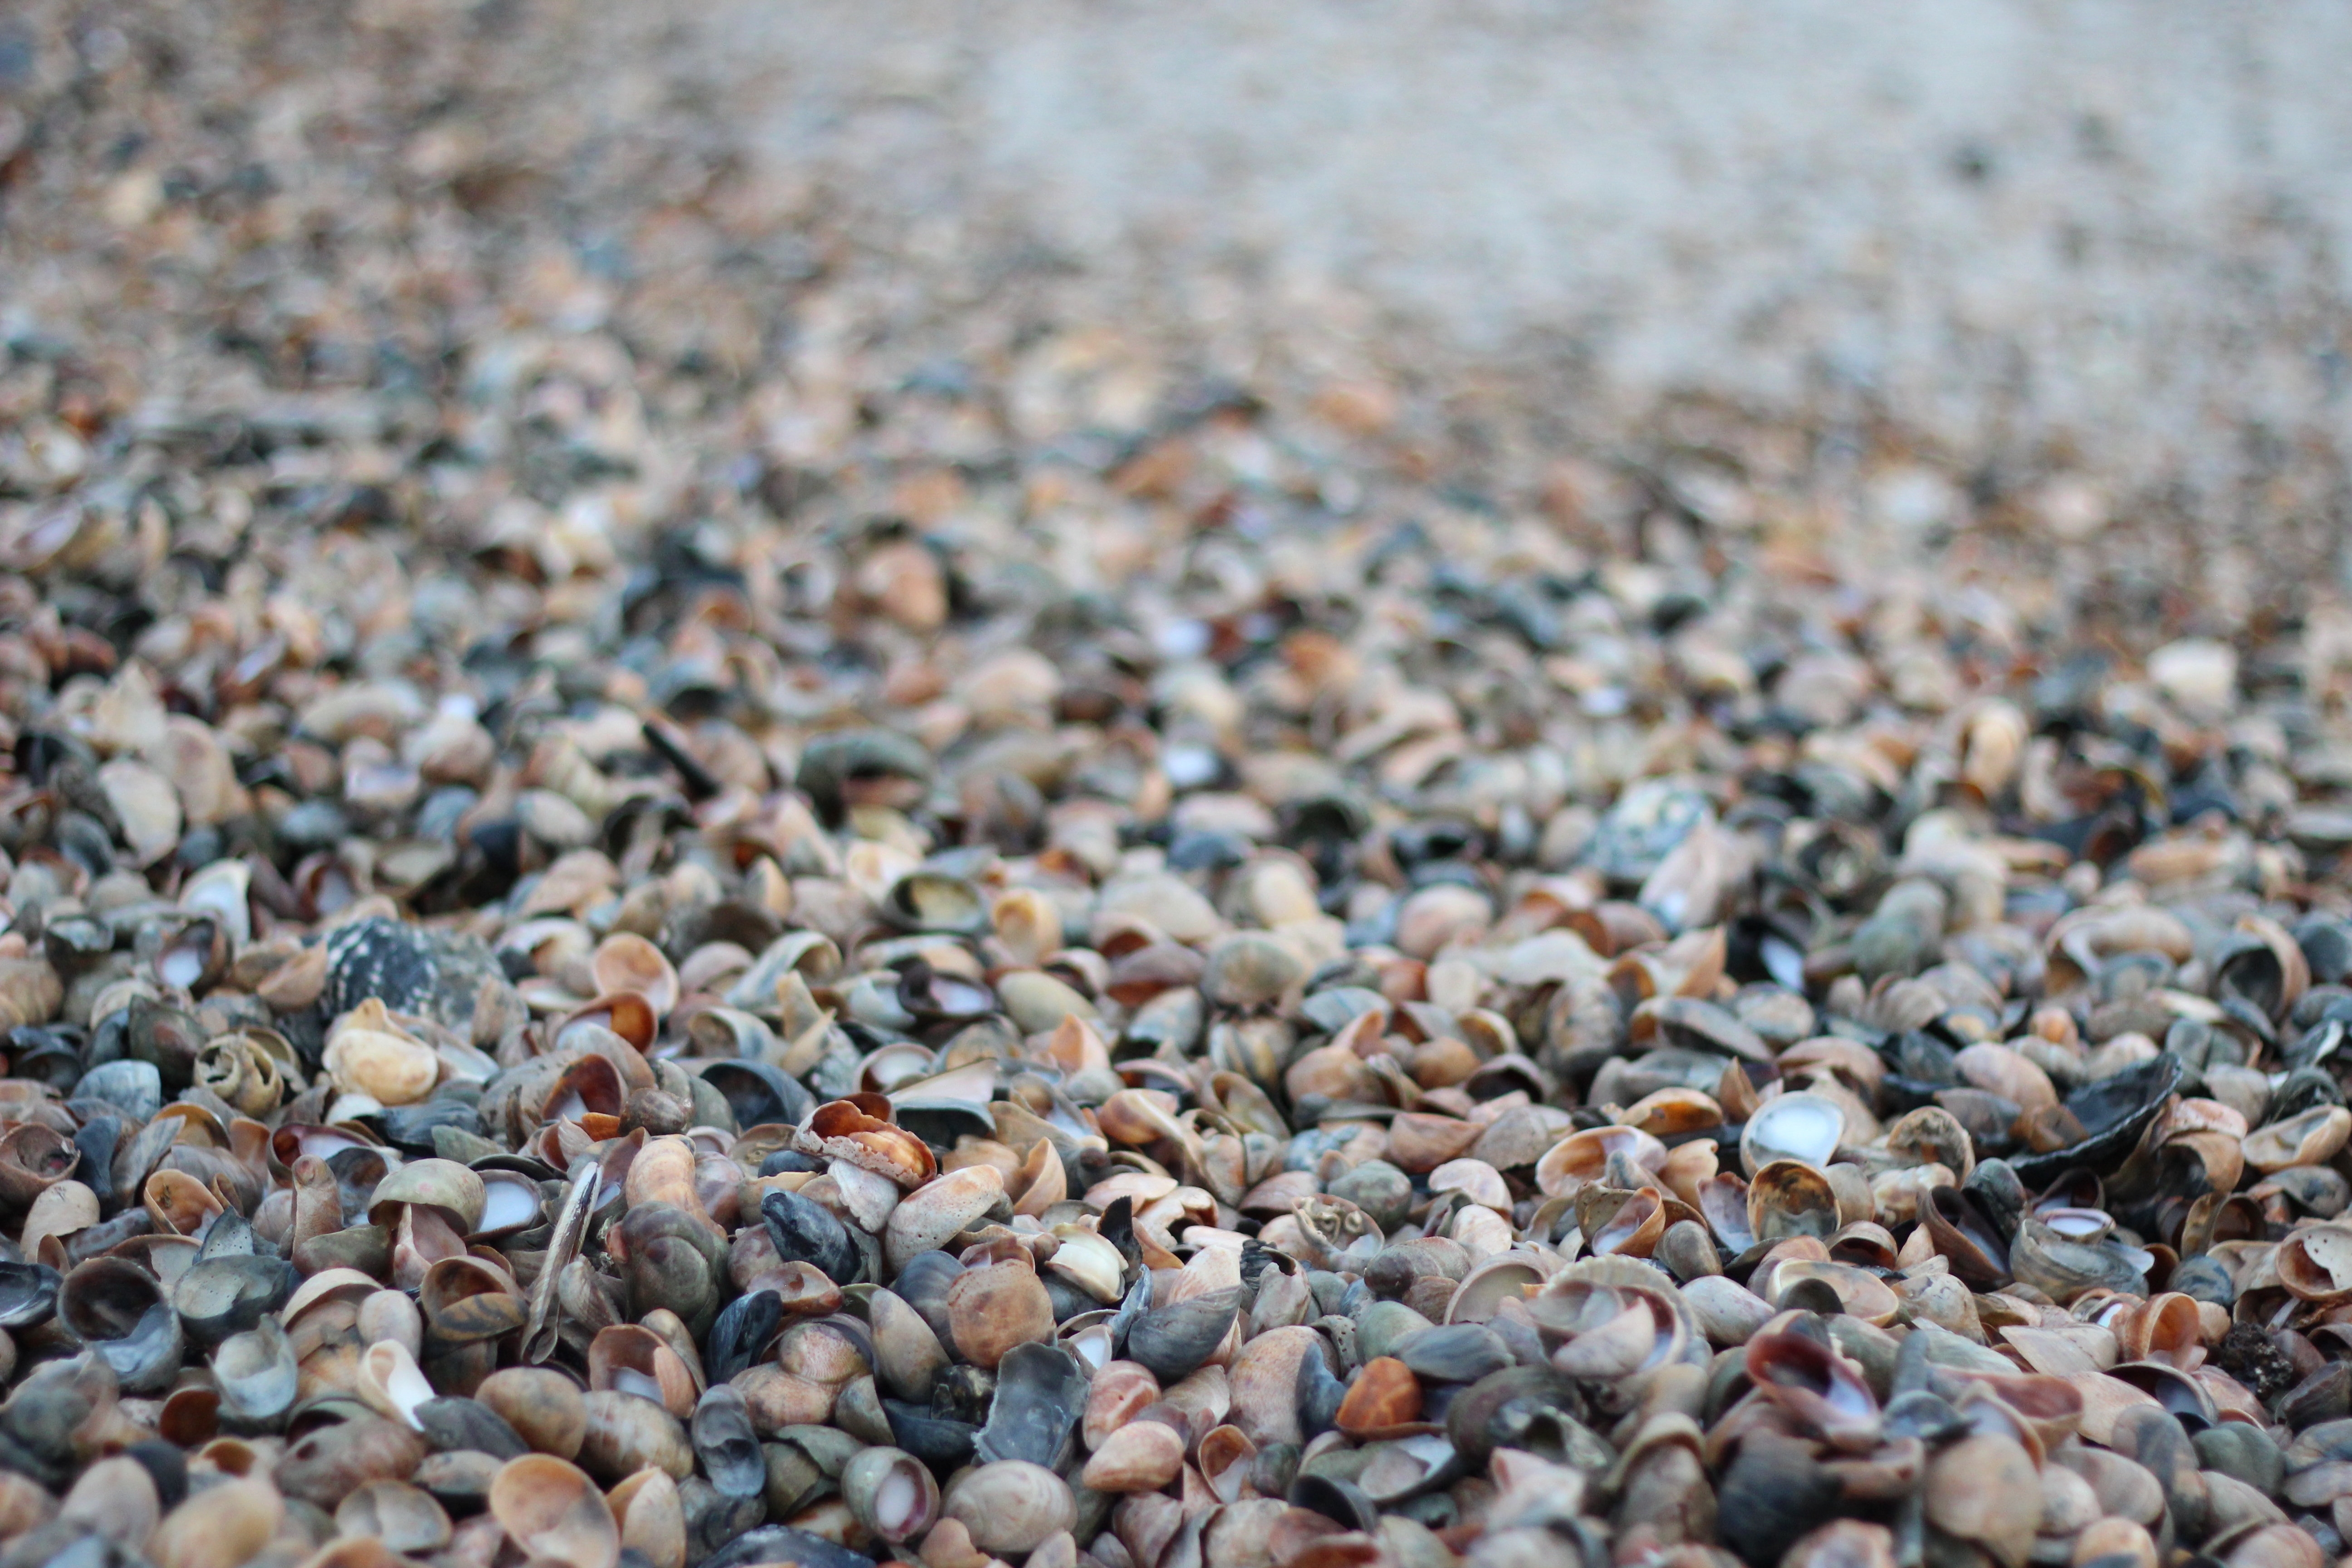
sand, rock, leaf, flower, pebble, soil, material, seashell, close up, gravel, grass family